Describe the emotion expressed in this image:  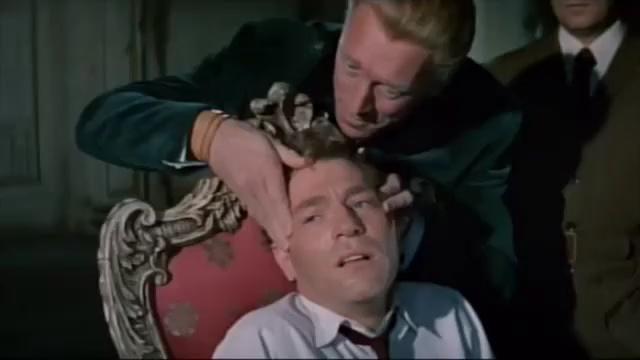
This person displays Suffering, valence and arousal with low intensity.